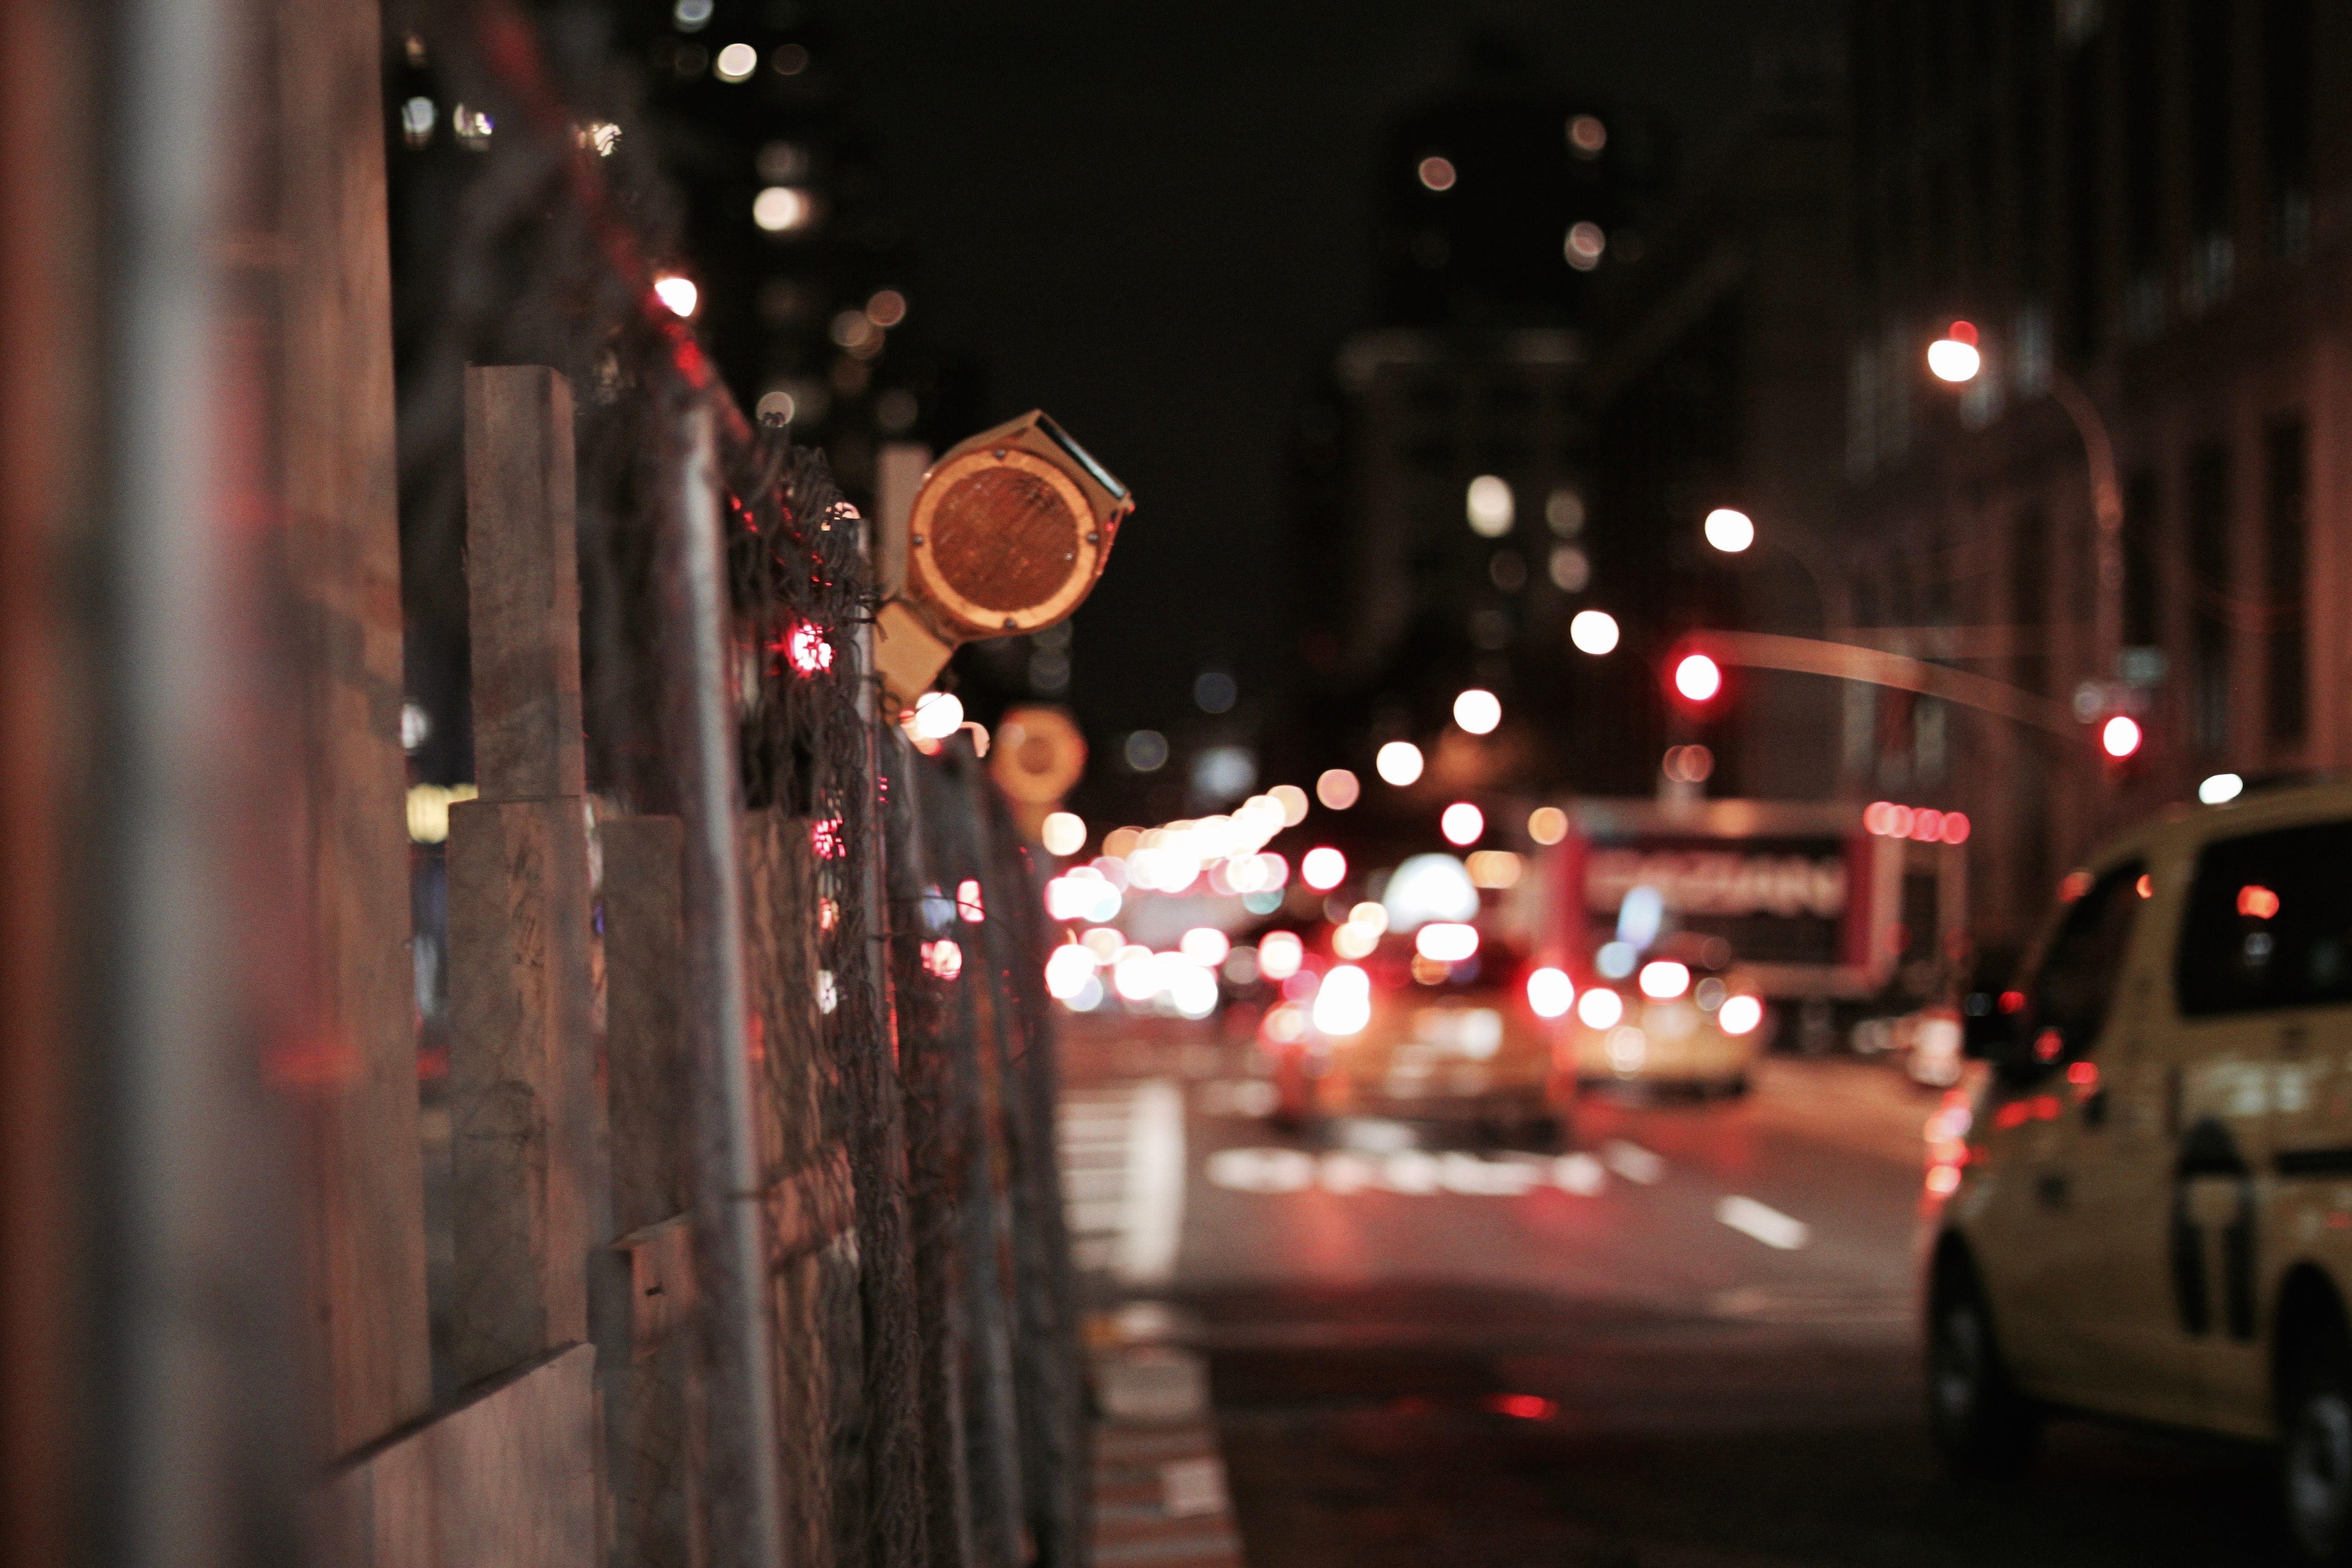
road, street, night, evening, lighting, infrastructure